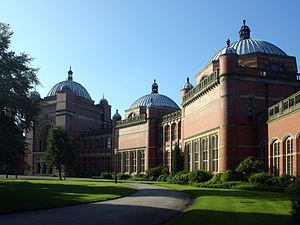
L'université de Birmingham est la plus ancienne des trois universités dans la ville anglaise de Birmingham. Elle a été fondée en 1900 par Joseph Chamberlain à partir du Mason Science College et de l'University of Birmingham Medical School. Elle est donc la première des universités « Redbrick ».